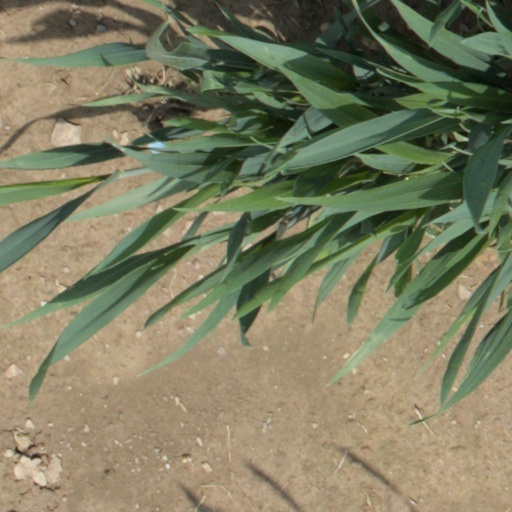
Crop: wheat